Kaplan University

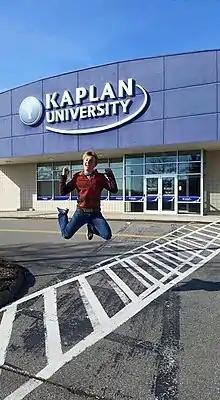
A Kaplan University campus in Maine

Kaplan University (KU) was a private online for-profit university owned by Kaplan, Inc., a subsidiary of Graham Holdings Company. It was predominantly a distance learning institution, maintaining 14 ground locations across the United States. The university was named in honor of Stanley H. Kaplan, who founded Kaplan Test Prep. It was regionally accredited by the Higher Learning Commission, one of seven major accrediting bodies in the U.S., but some programs did not have the field-specific accreditation needed for graduates to obtain certification.